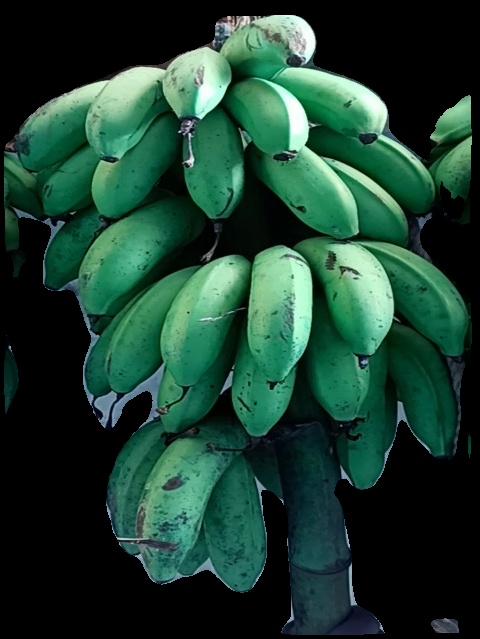
Variety: rasbale
Grade: grade2